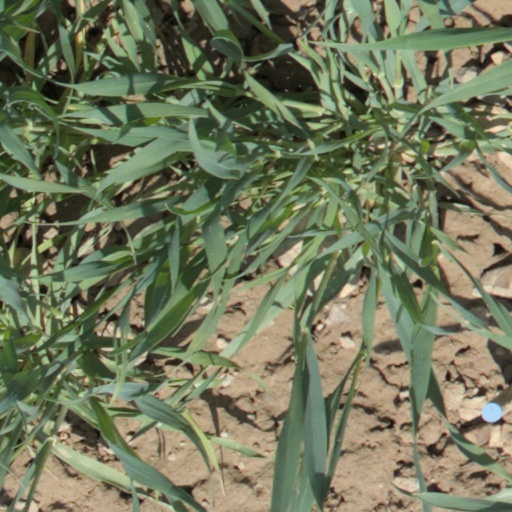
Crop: wheat